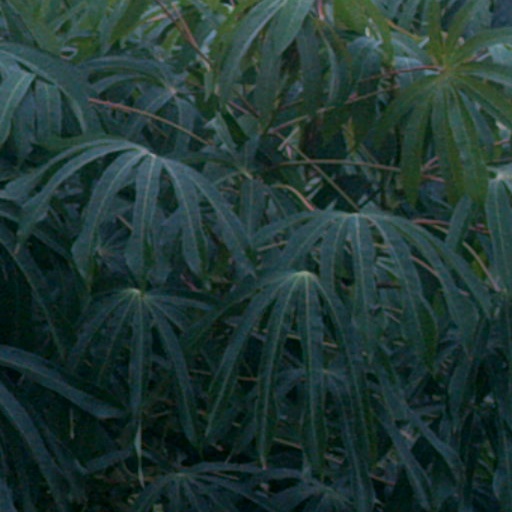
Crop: cassava